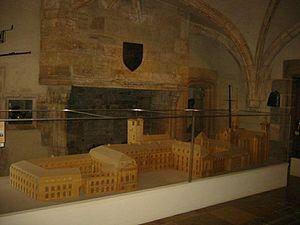
Maquette Palais Duc de Bourgogne dans la salle d'arme du musée du palais du Duc de Bourgogne de Dijon